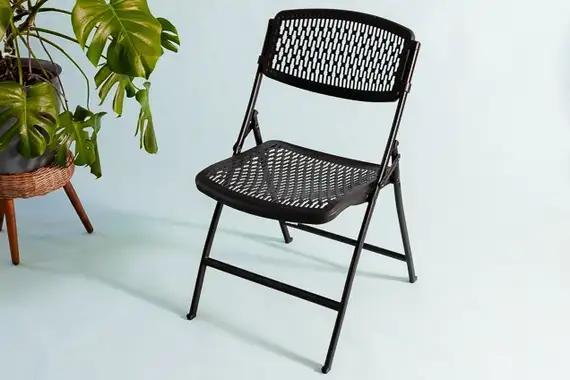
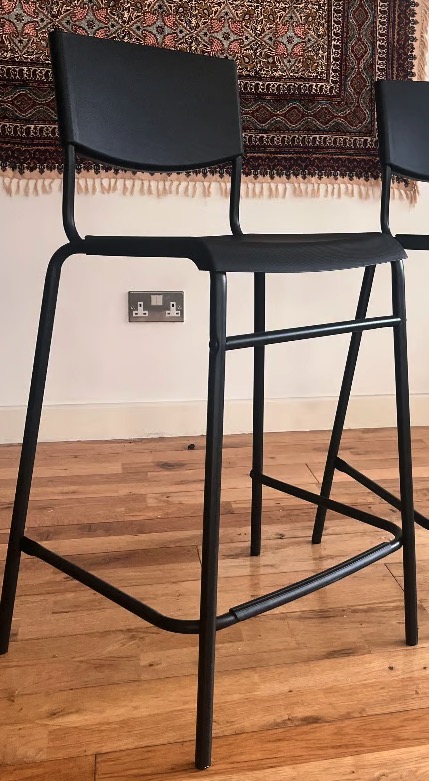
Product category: stool
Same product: no